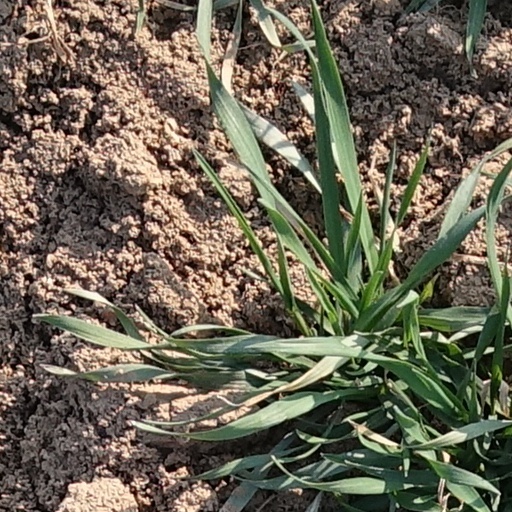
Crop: wheat